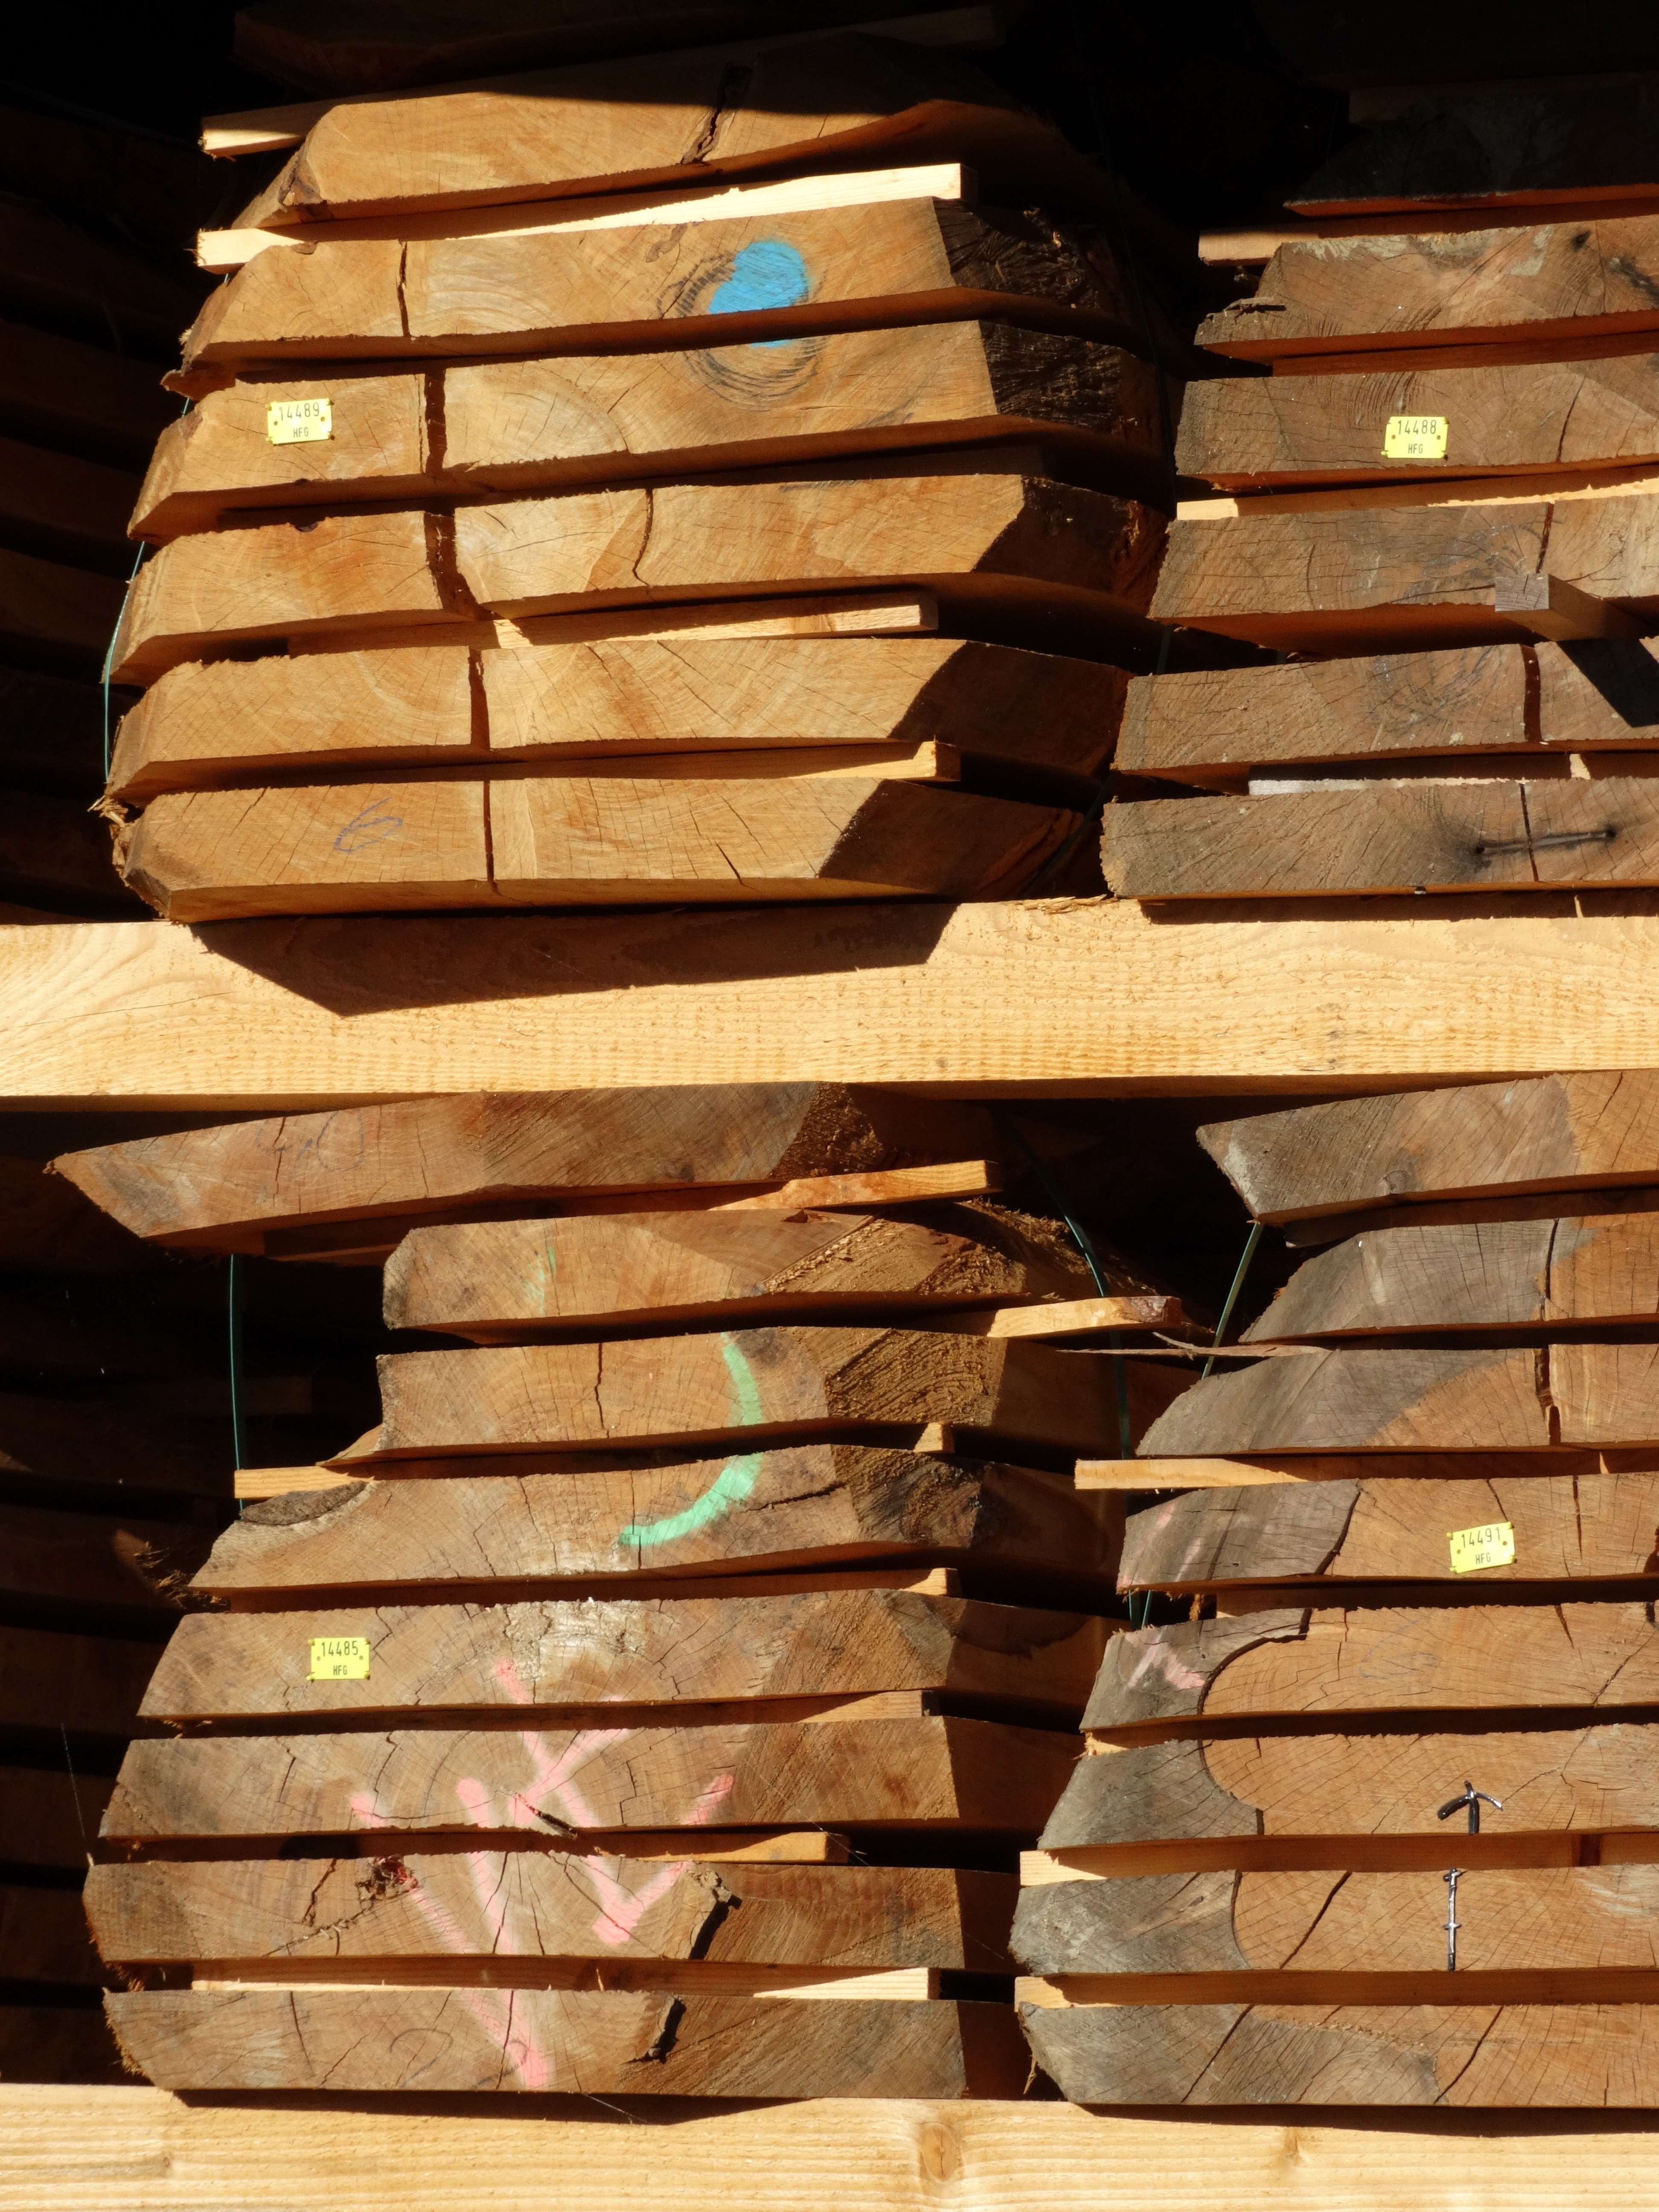
table, wood, beam, lumber, lighting, hardwood, stairs, sawmill, log cabin, construction material, man made object, wood panels, s geprodukt